Marie Pleyel

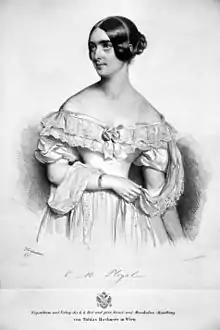
Marie Moke-Pleyel (lithograph by Josef Kriehuber, 1839)

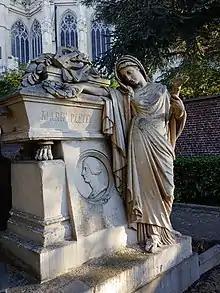
Pleyel's grave in 2021.

Marie-Félicité-Denise Pleyel (née Moke; 4 July or 4 September 1811 – 30 March 1875) was a Belgian concert pianist.